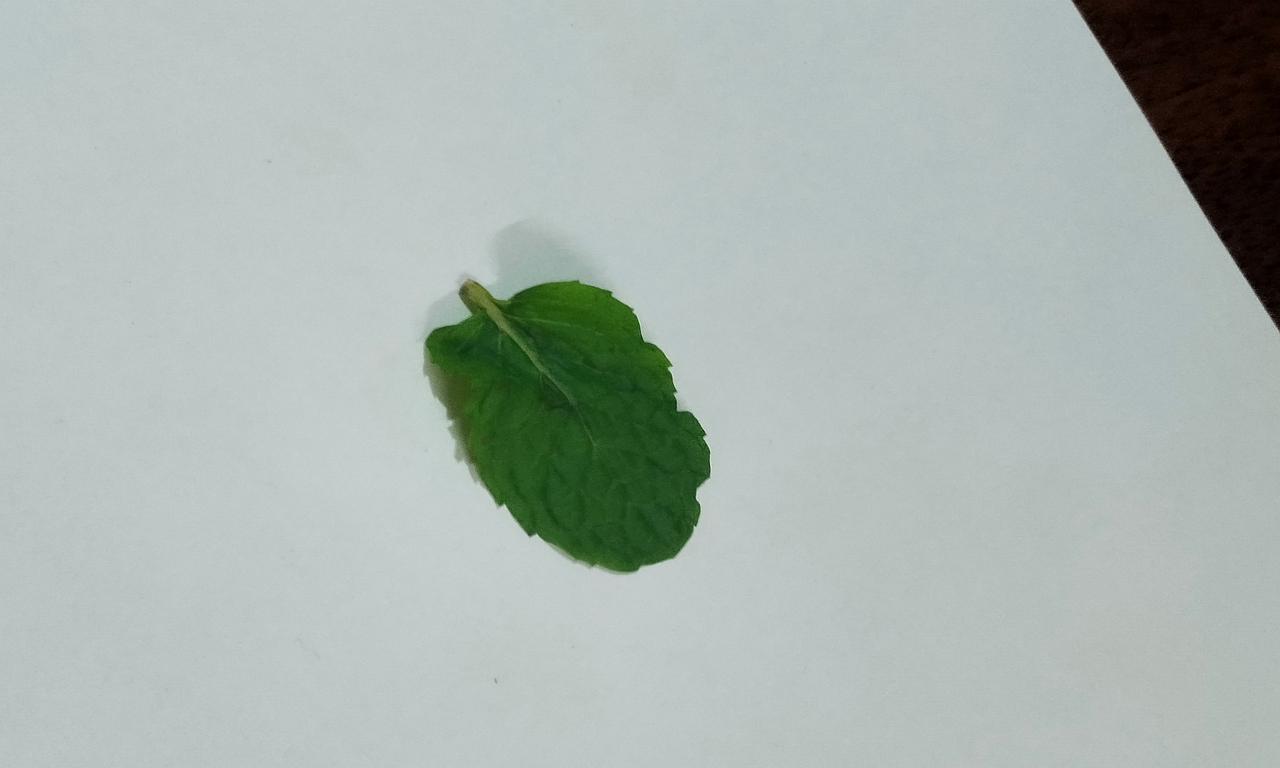
Label: Fresh